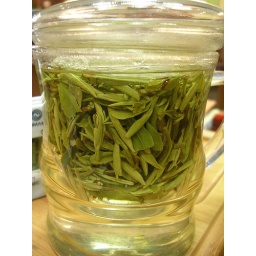
green tea in cup